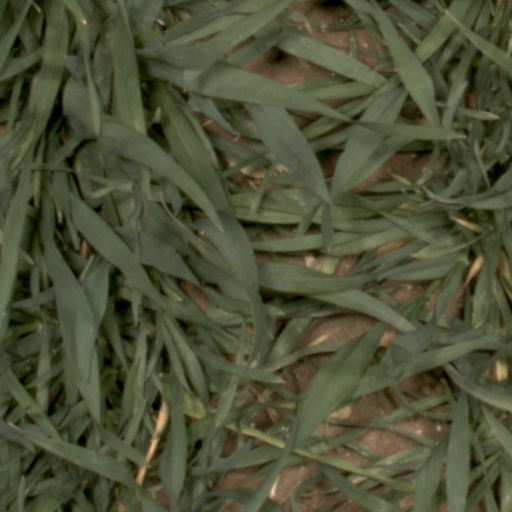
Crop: wheat